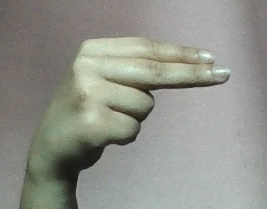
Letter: ain